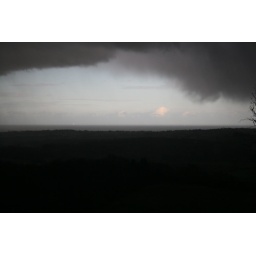
The sky was really blue in the clear bit and very grey in the dark bit. It was a big contrast.